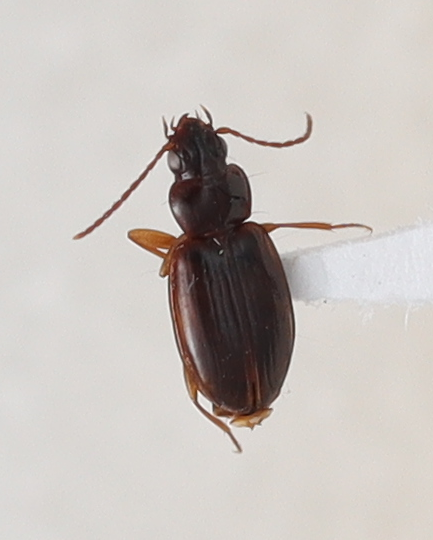
Scientific name: Trechus obtusus
Plot: 17
Trap: E
Collected: 20220518